Question: How many sets of eyes can you see?
Tambaya: Nawane adadin idanu da ka iya gani?
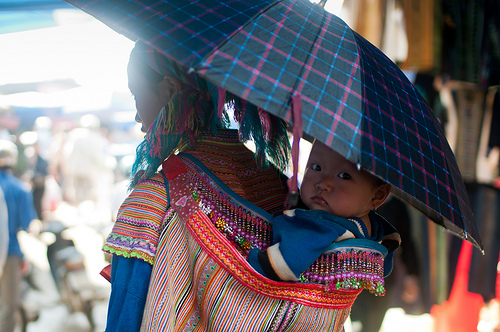
Answer: One.
Amsa: Ɗaya.